Bogotá Half Marathon

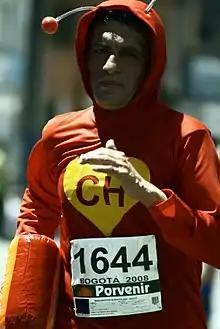
A runner in costume in 2008

The Bogotá International Half Marathon, or mmB as it is traditionally known, is an annual road running competition over a half marathon distance taking place in Bogotá, Colombia in late July or early August, first held in 2000. The competition features both elite and popular (or recreational) sections within the half marathon and 10K races. Around 45,000 runners take part in the competition's events each year.